Describe the emotion expressed in this image:  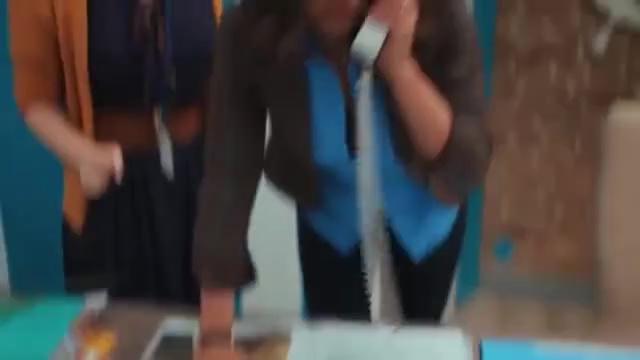
This person displays Fear, valence and arousal with low intensity.